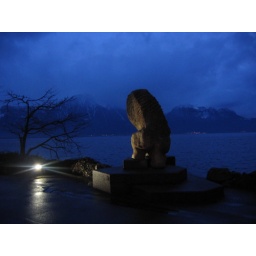
A sculpture in montreux of a half man half fish coming out of the water